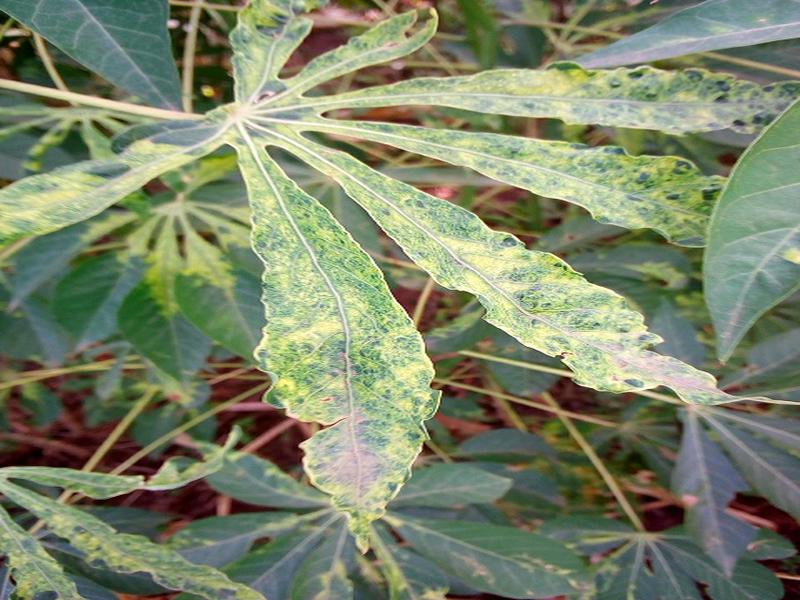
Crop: cassava
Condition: mosaic_disease